Cape May Canal

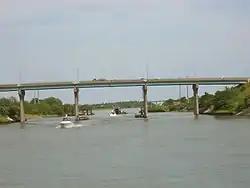
Seashore Road (Rt. 162) bridge across the canal

The first congressional bill to build the canal was introduced in 1935, but never reported out of committee. A 1940 bill passed both houses of Congress, but was vetoed by President Franklin Roosevelt. A November 1941 bill authorizing construction was signed into law, but did not provide funding. Federal and state funding became available in 1942 after several ships were sunk by German U-boats in early 1942.